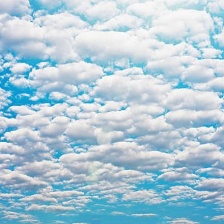
Cloud type: Cirrocumulus